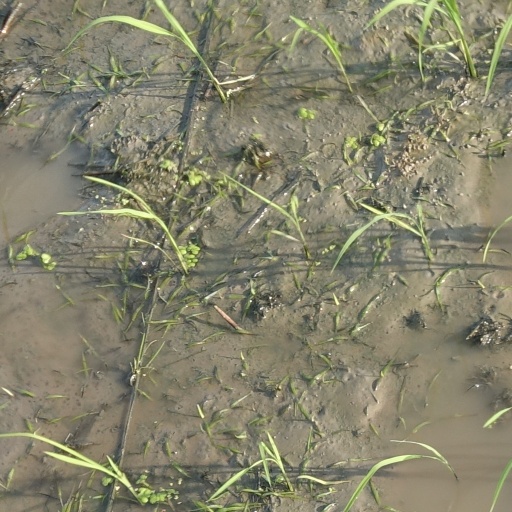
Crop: rice